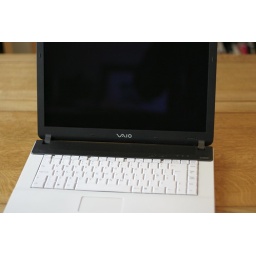
Suddenly, at home, dearly beloved laptop of hockadilly. No flowers by request. &amp;quot;You were so beautiful....&amp;quot;